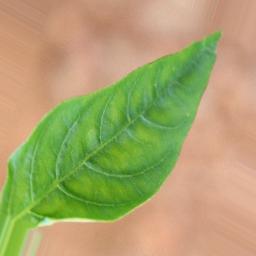
Label: healthy